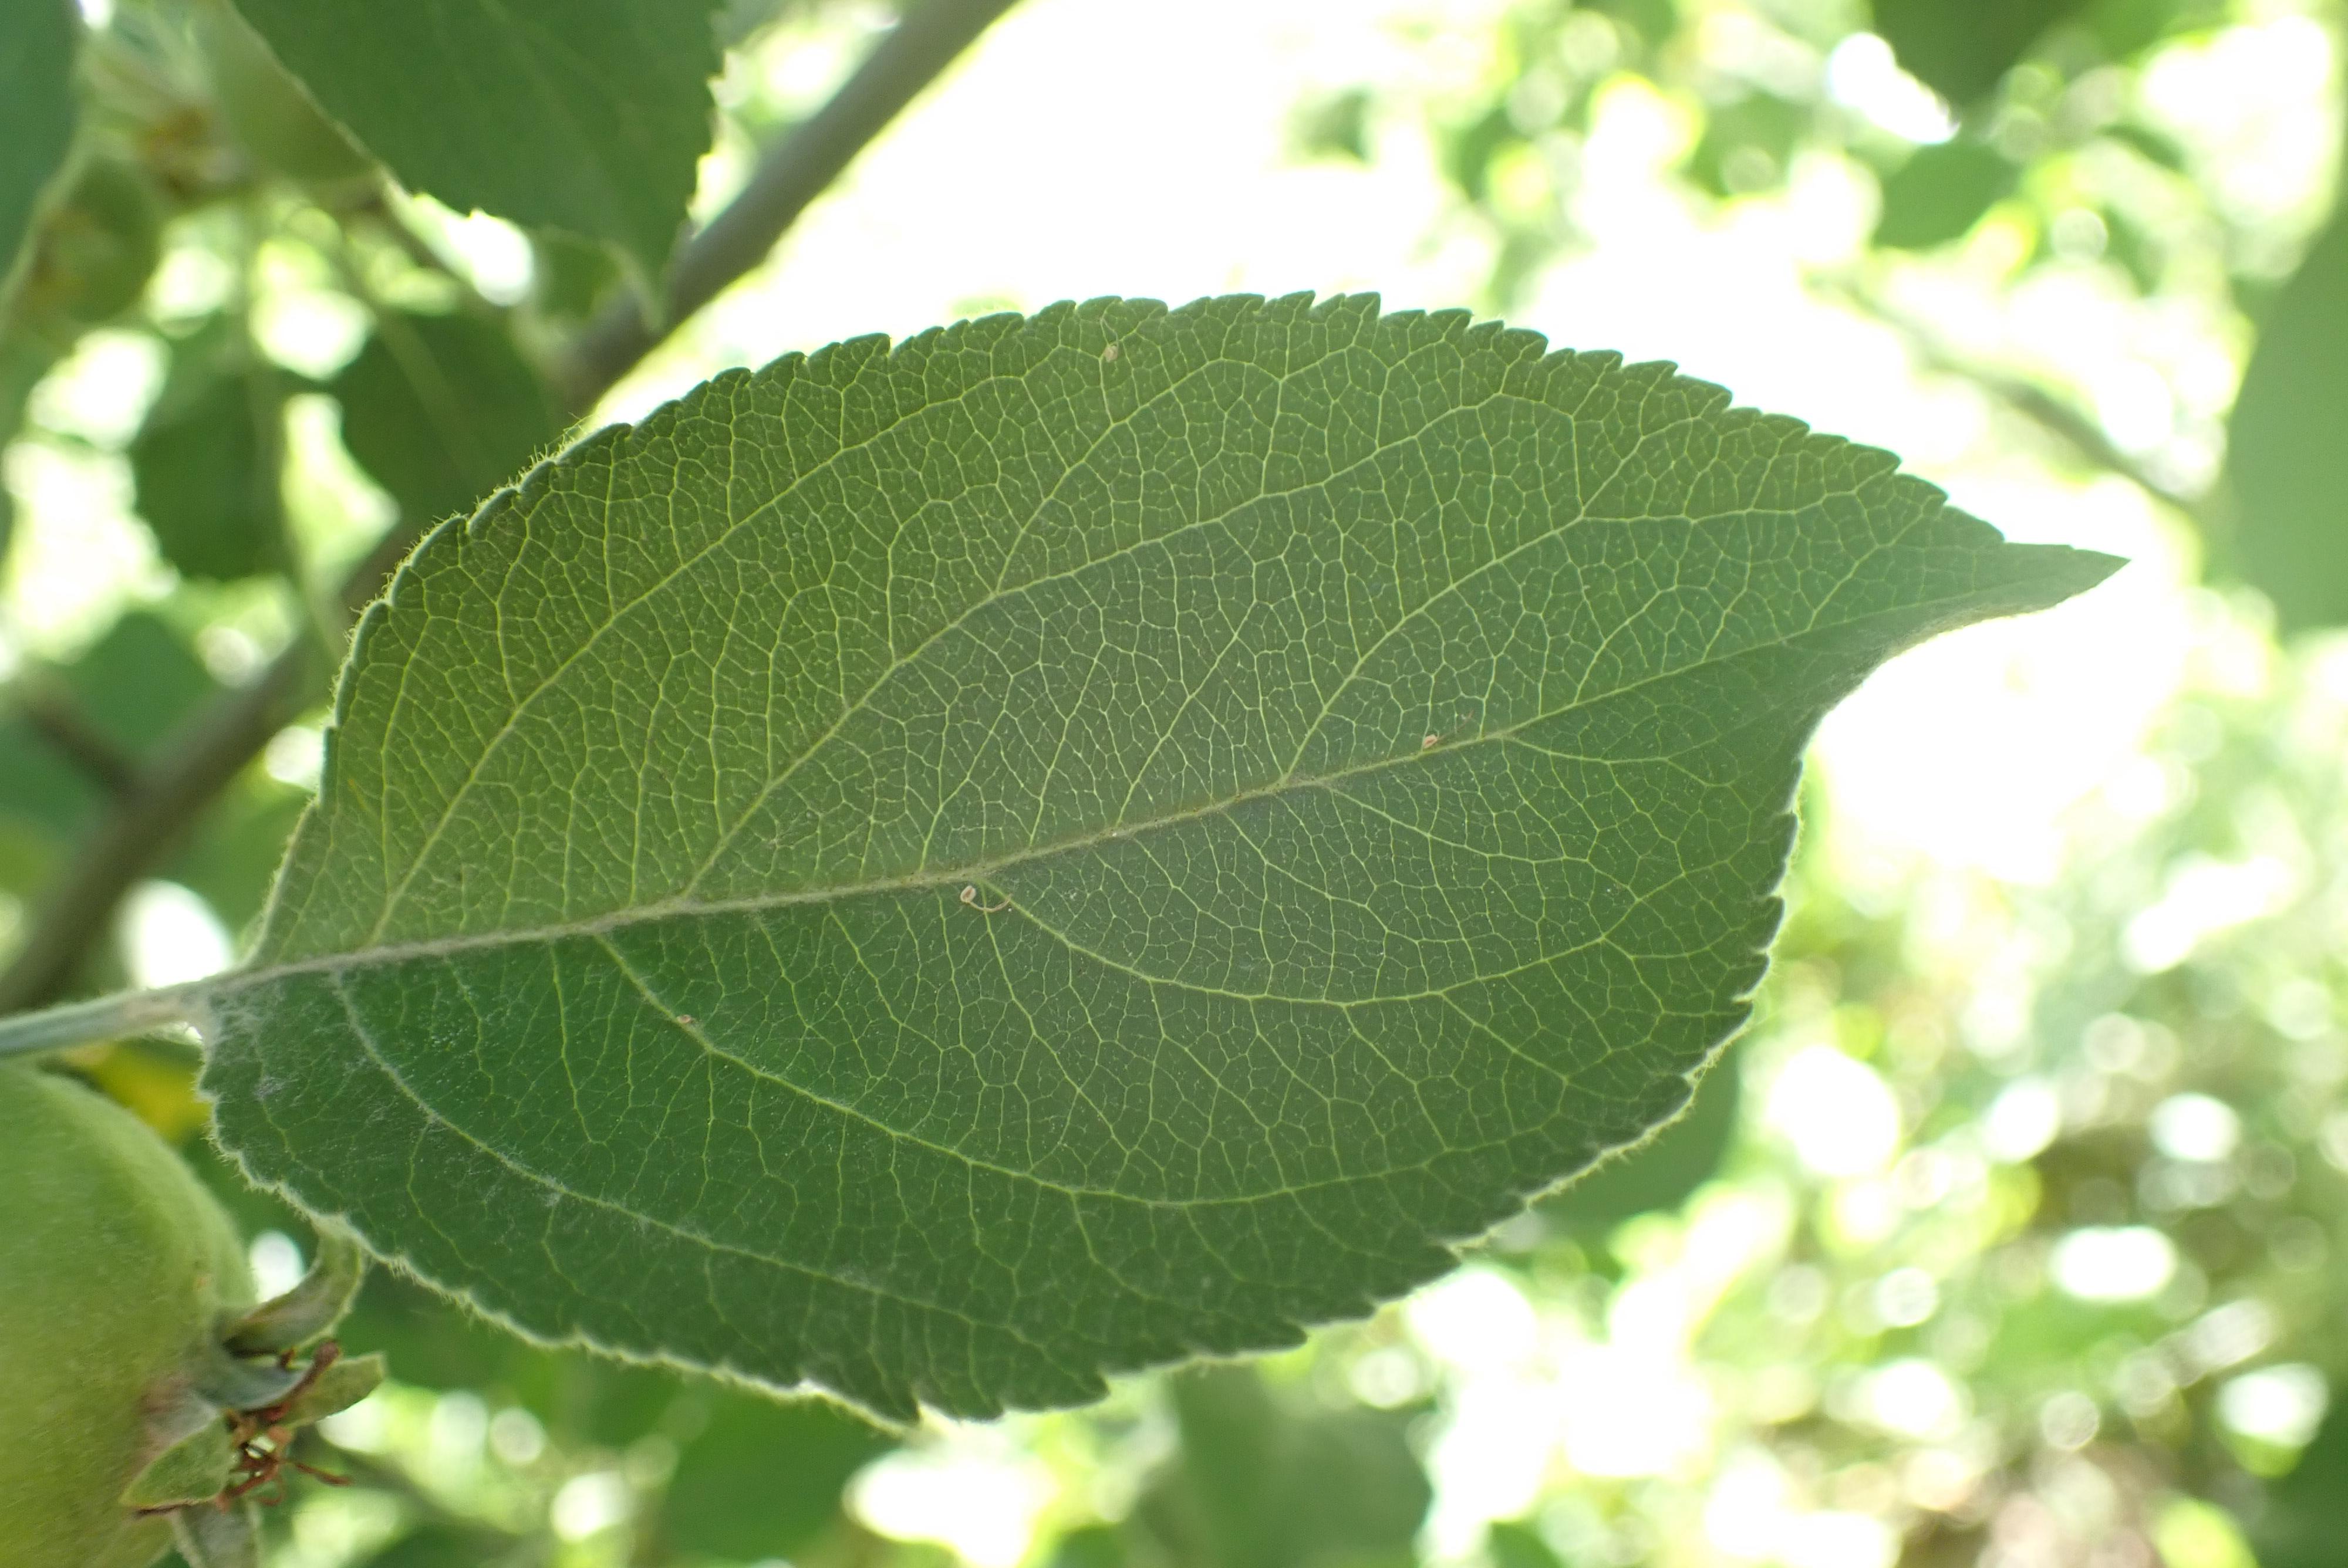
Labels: healthy